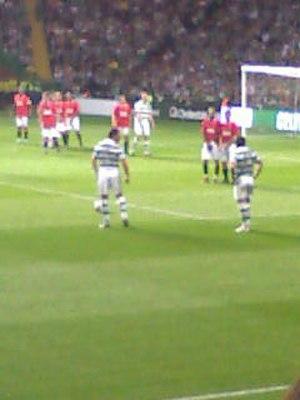
Ľubomír Moravčík est un footballeur international tchécoslovaque puis slovaque reconverti en entraîneur, puis en agent FIFA, né le 22 juin 1965 à Nitra.